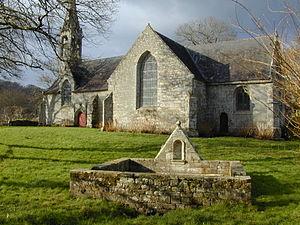
La chapelle de Saint Urlo
Lanvénégen [lɑ̃veneʒɛ̃] est une commune française située dans le département du Morbihan, en région Bretagne.
Pour des raisons de taille de la page, la liste des chapelles du Morbihan a été scindée en deux, suivant les initiales des communes où se situent ces monuments :
Le pardon de Saint-Urlo est un pardon qui se déroule à la chapelle Saint-Urlo, le dernier dimanche de juillet.